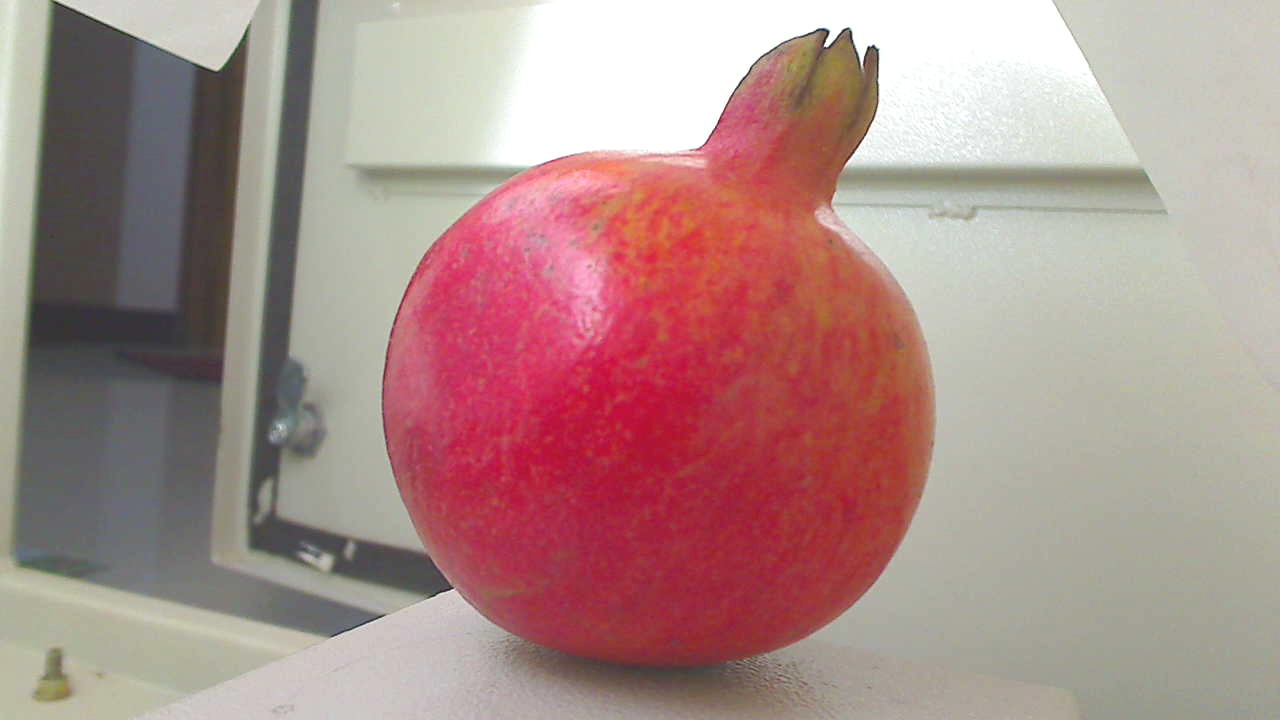
Grade: grade-2
Quality: quality-2